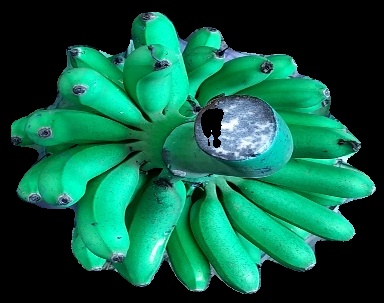
Variety: rasbale
Grade: grade1